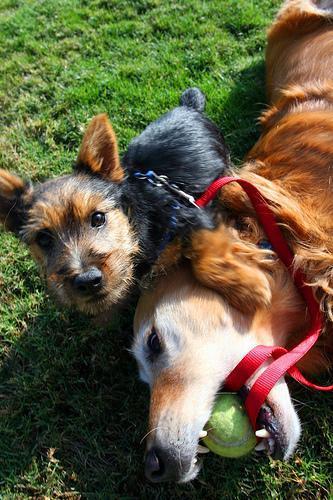
Norwich_terrier